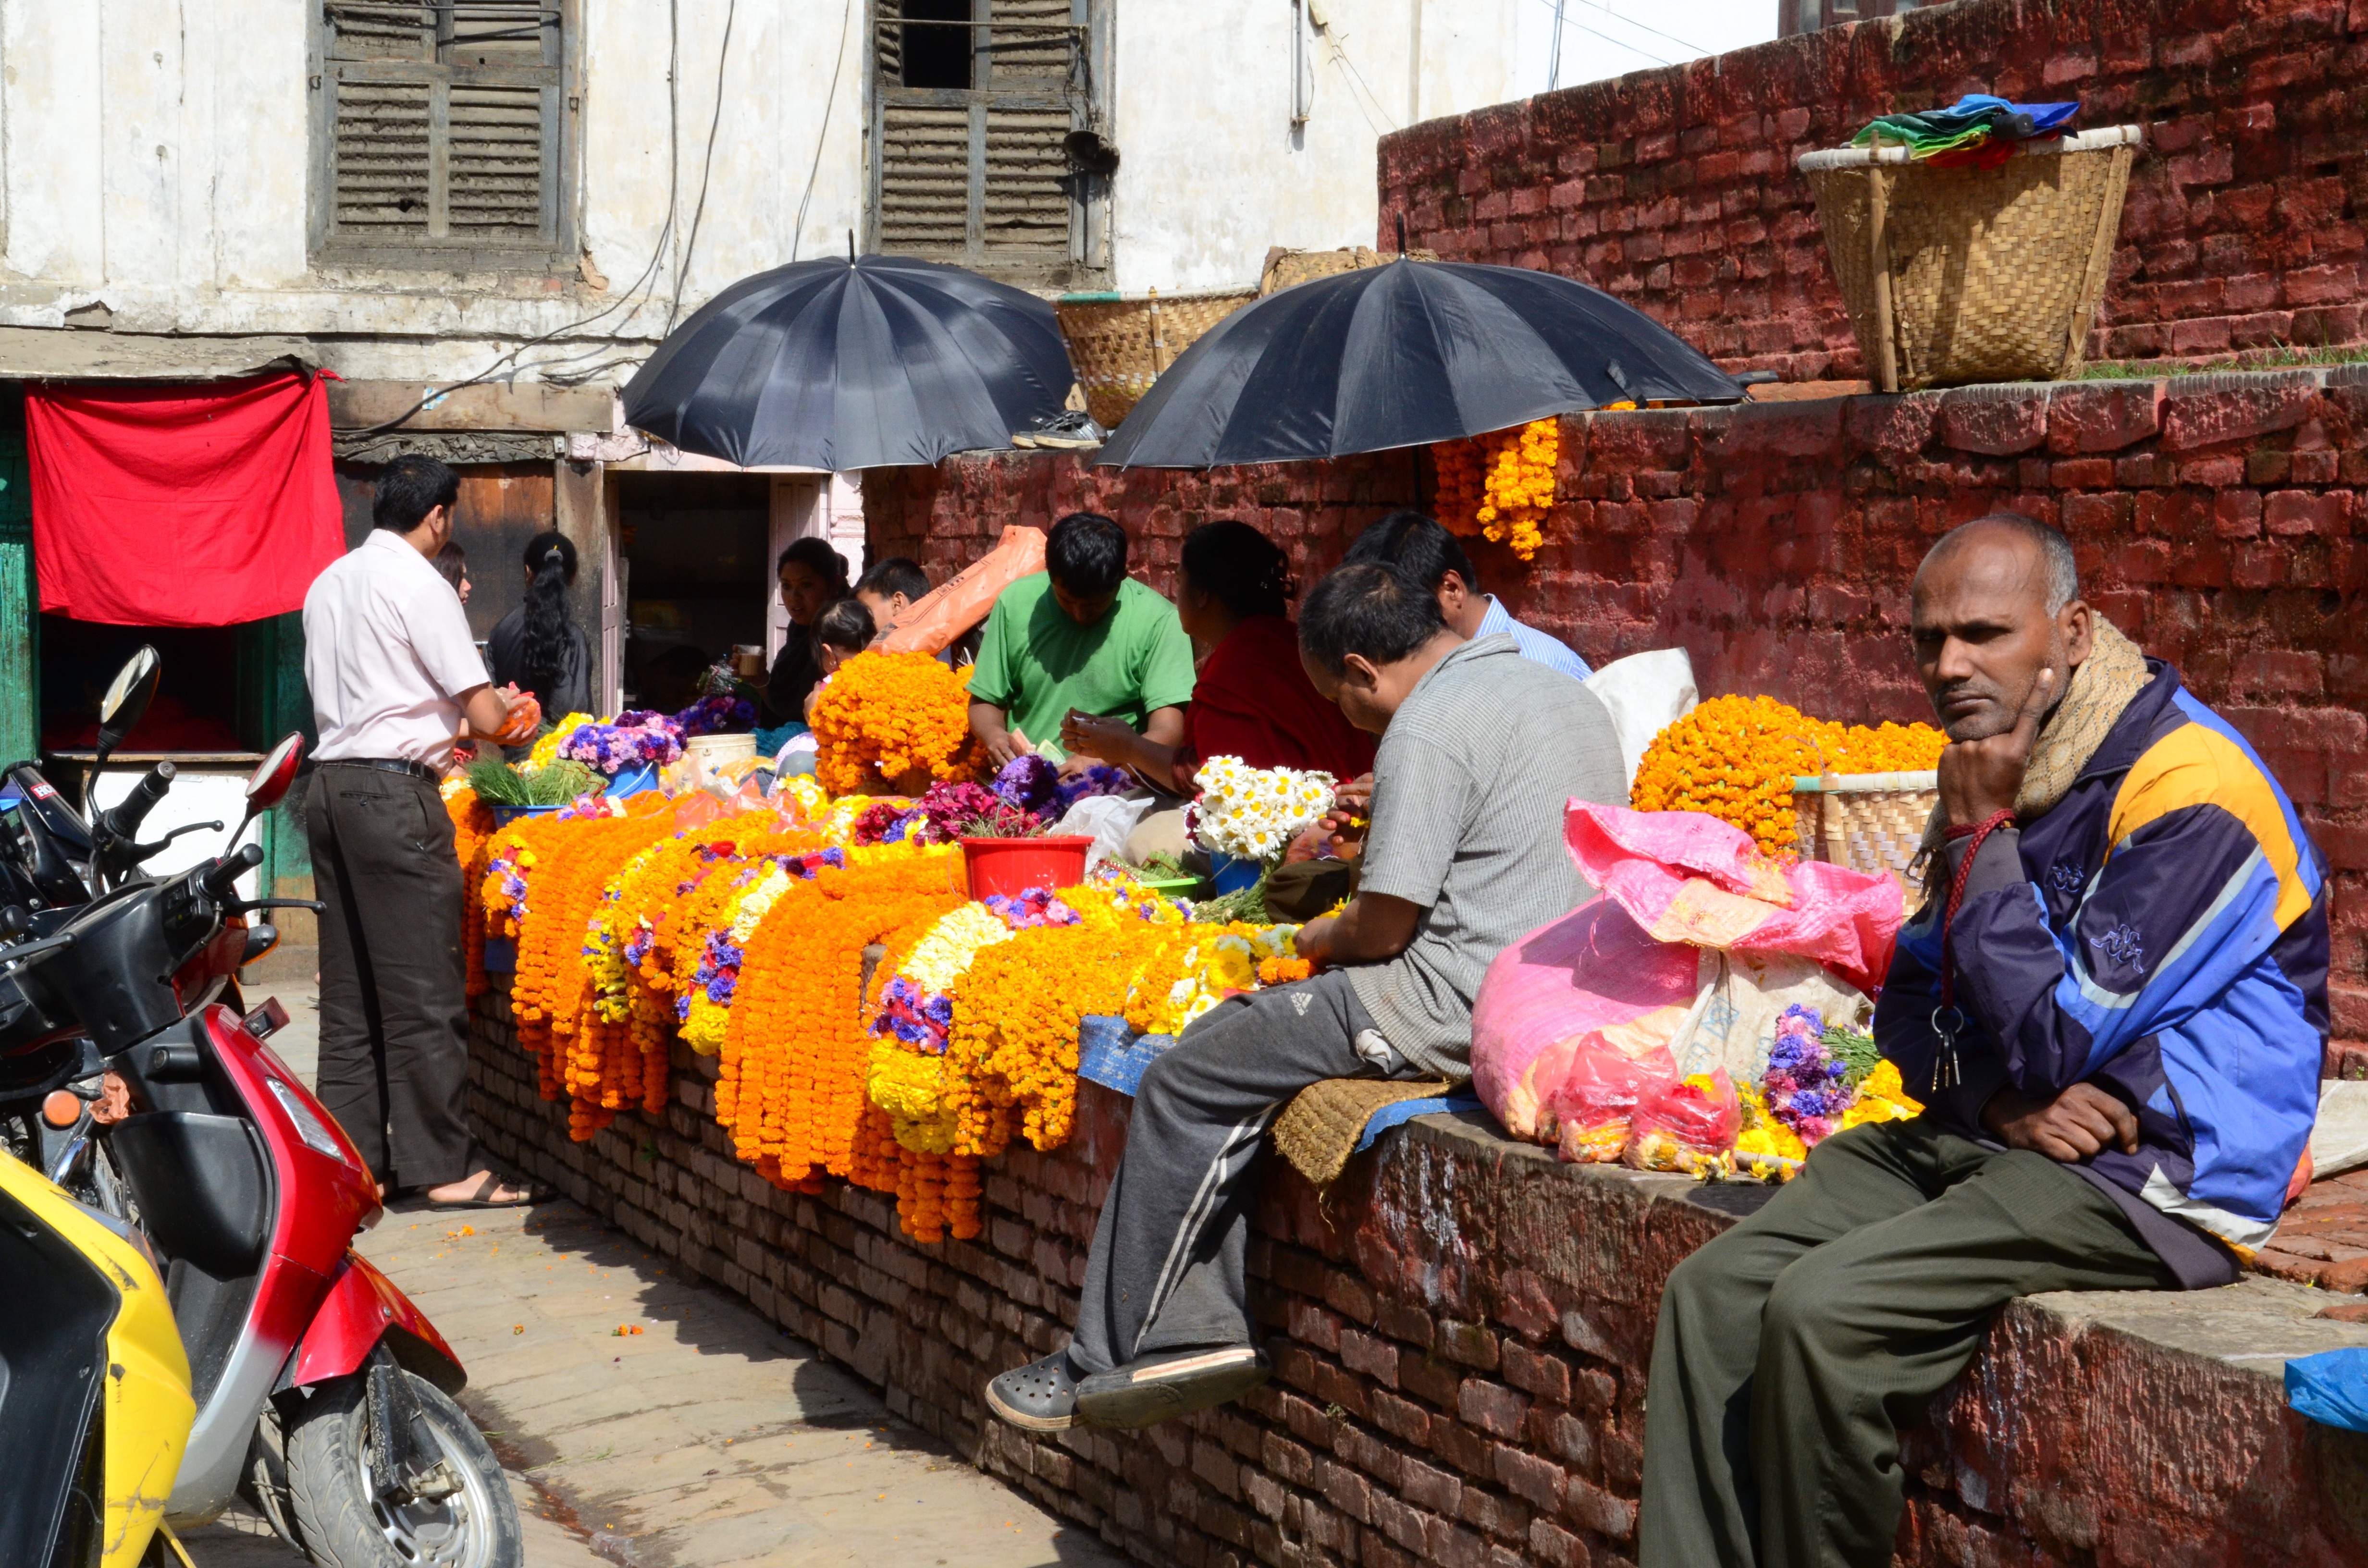
people, city, vendor, bazaar, market, marketplace, public space, flowers, nepal, festival, tradition, kathmandu, human settlement, sacrifices